Describe the emotion expressed in this image:  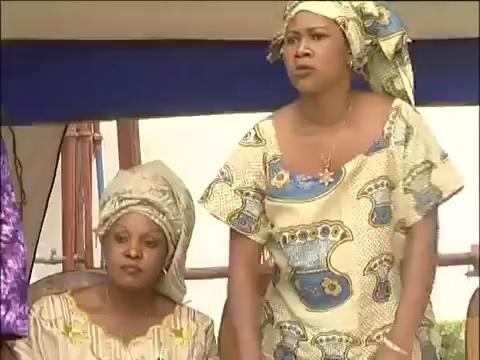
This person displays Pain, valence and arousal with low intensity.